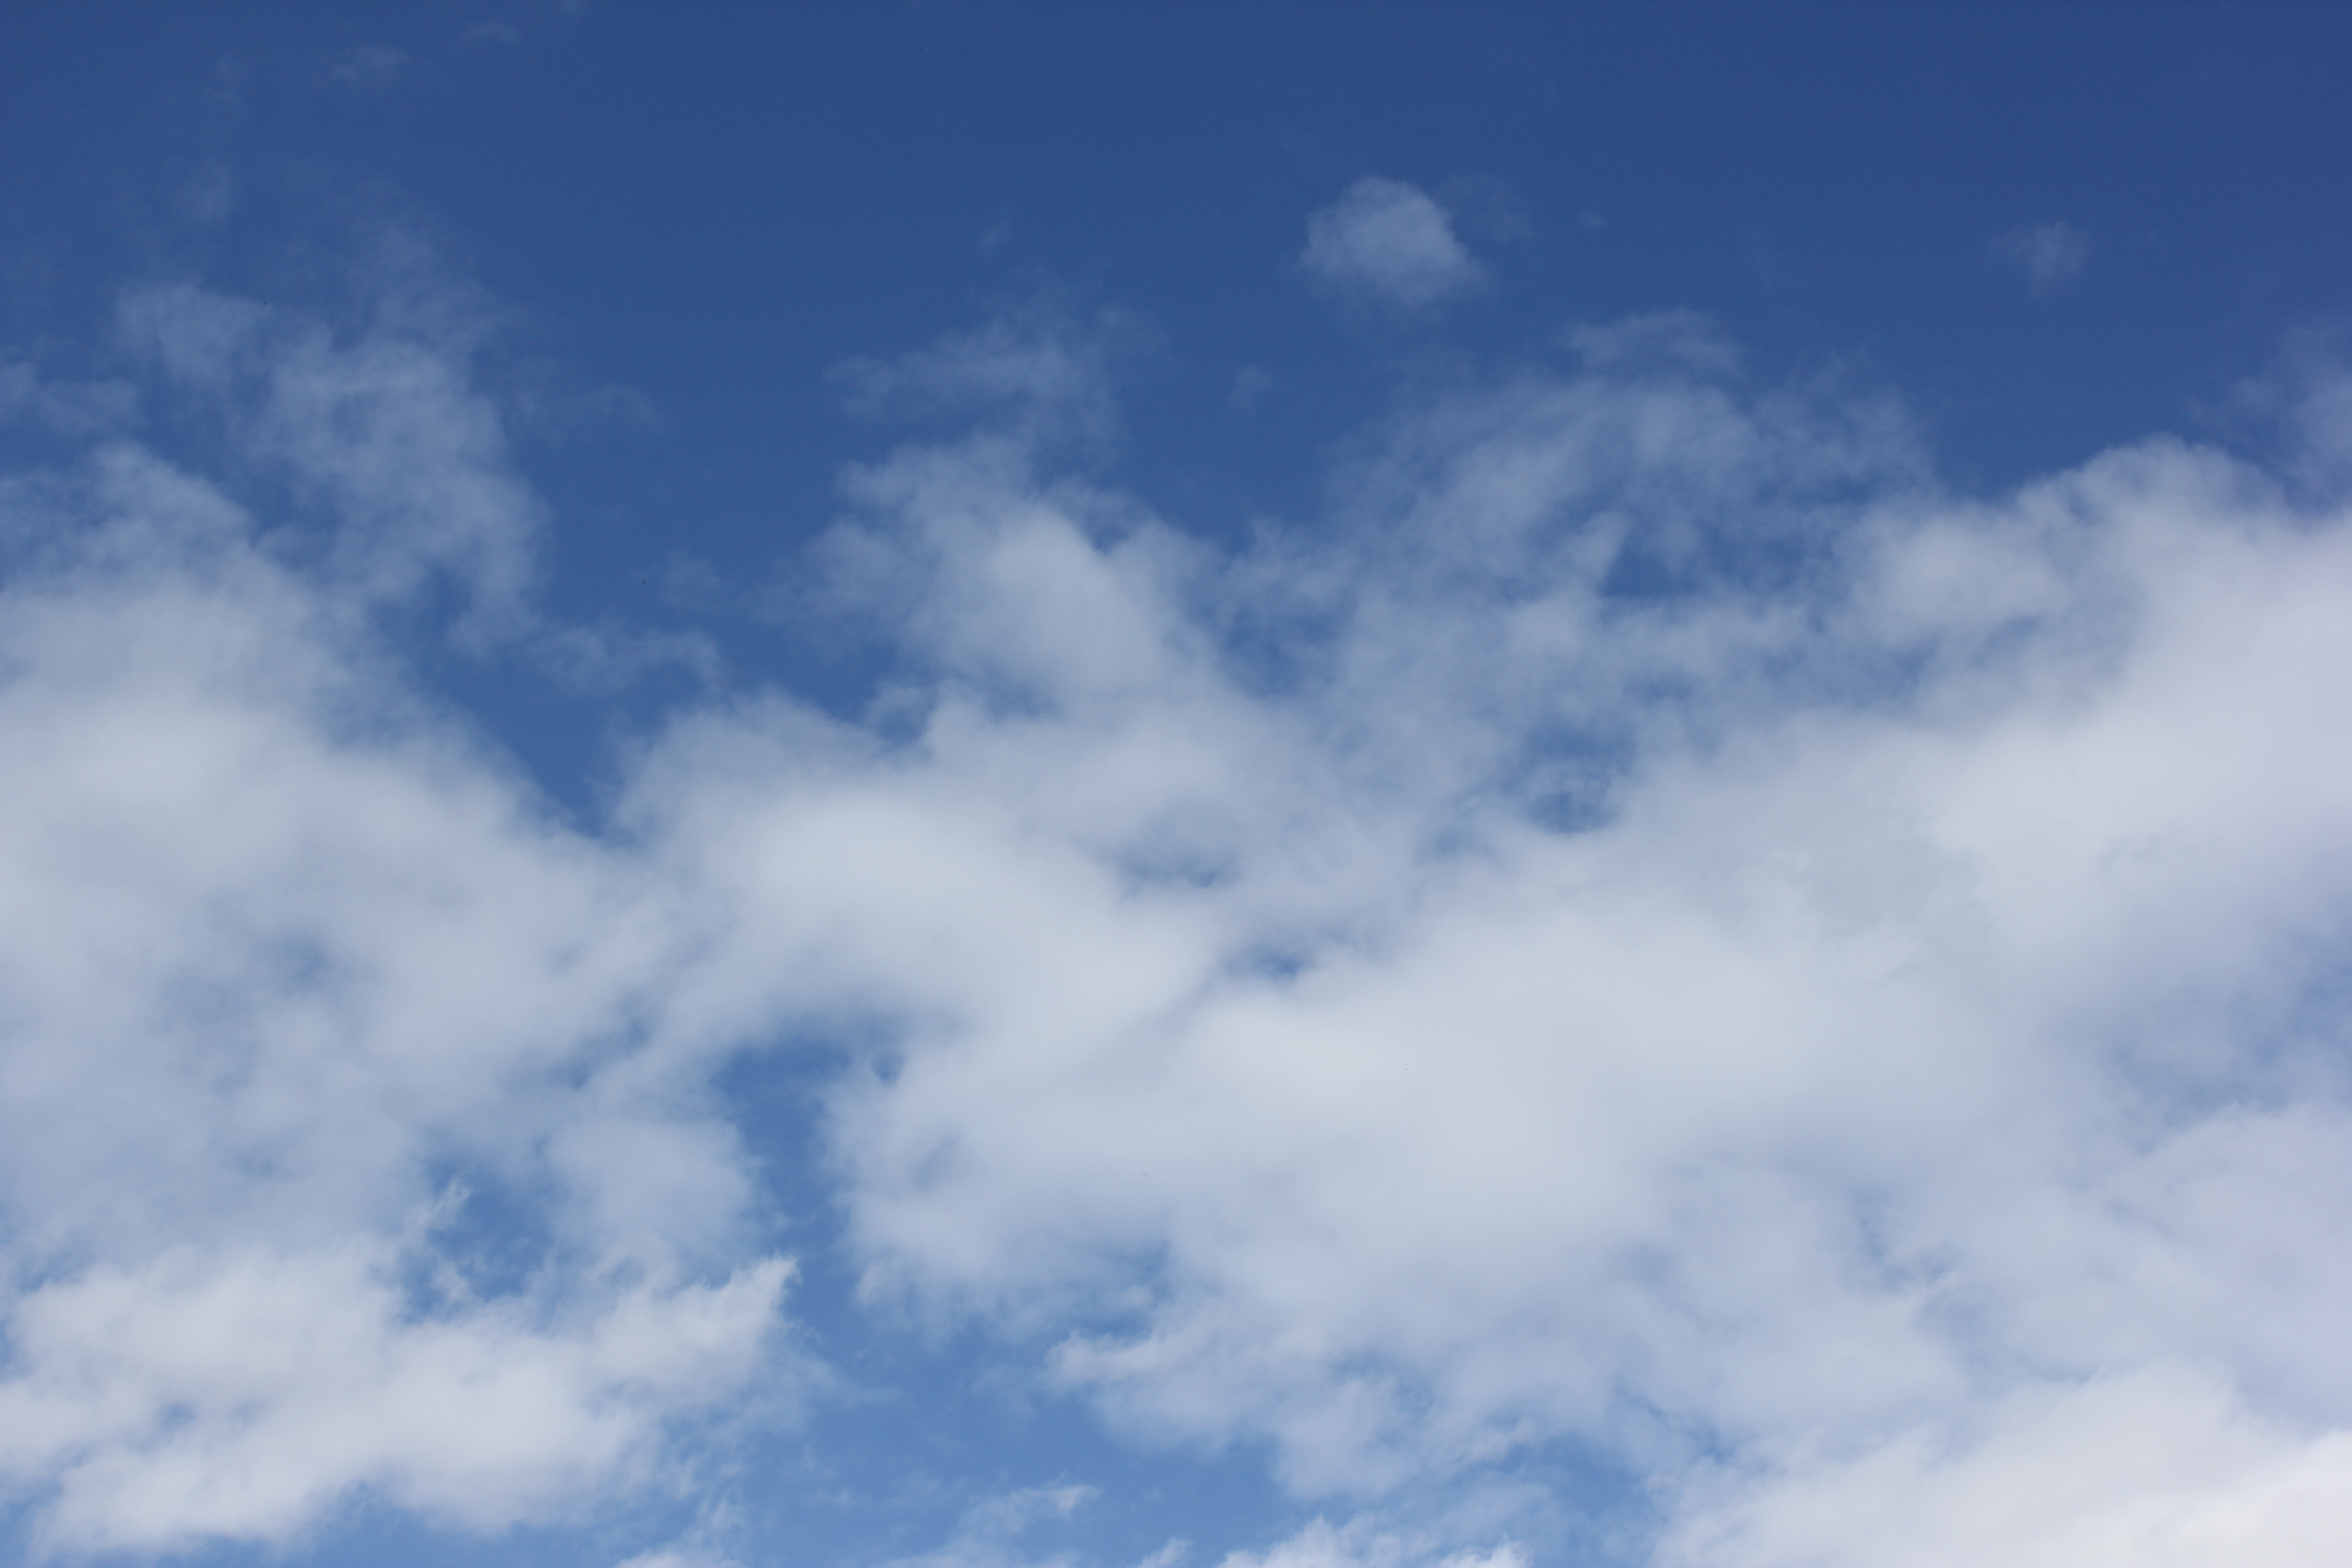
Cloud type: Cumulus